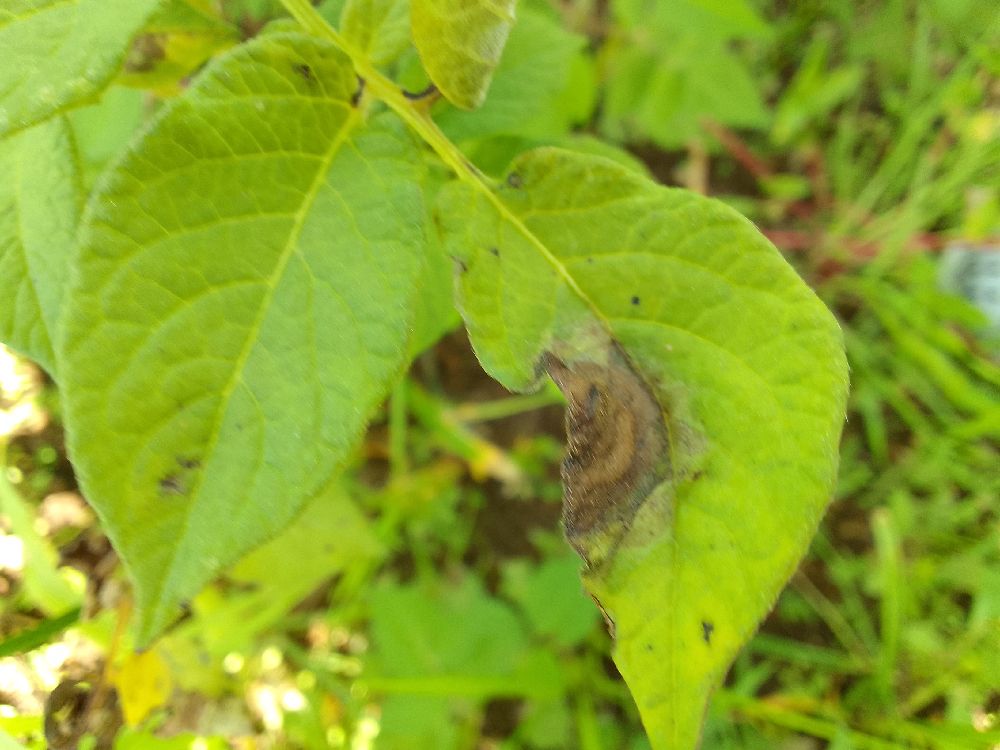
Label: Late blight